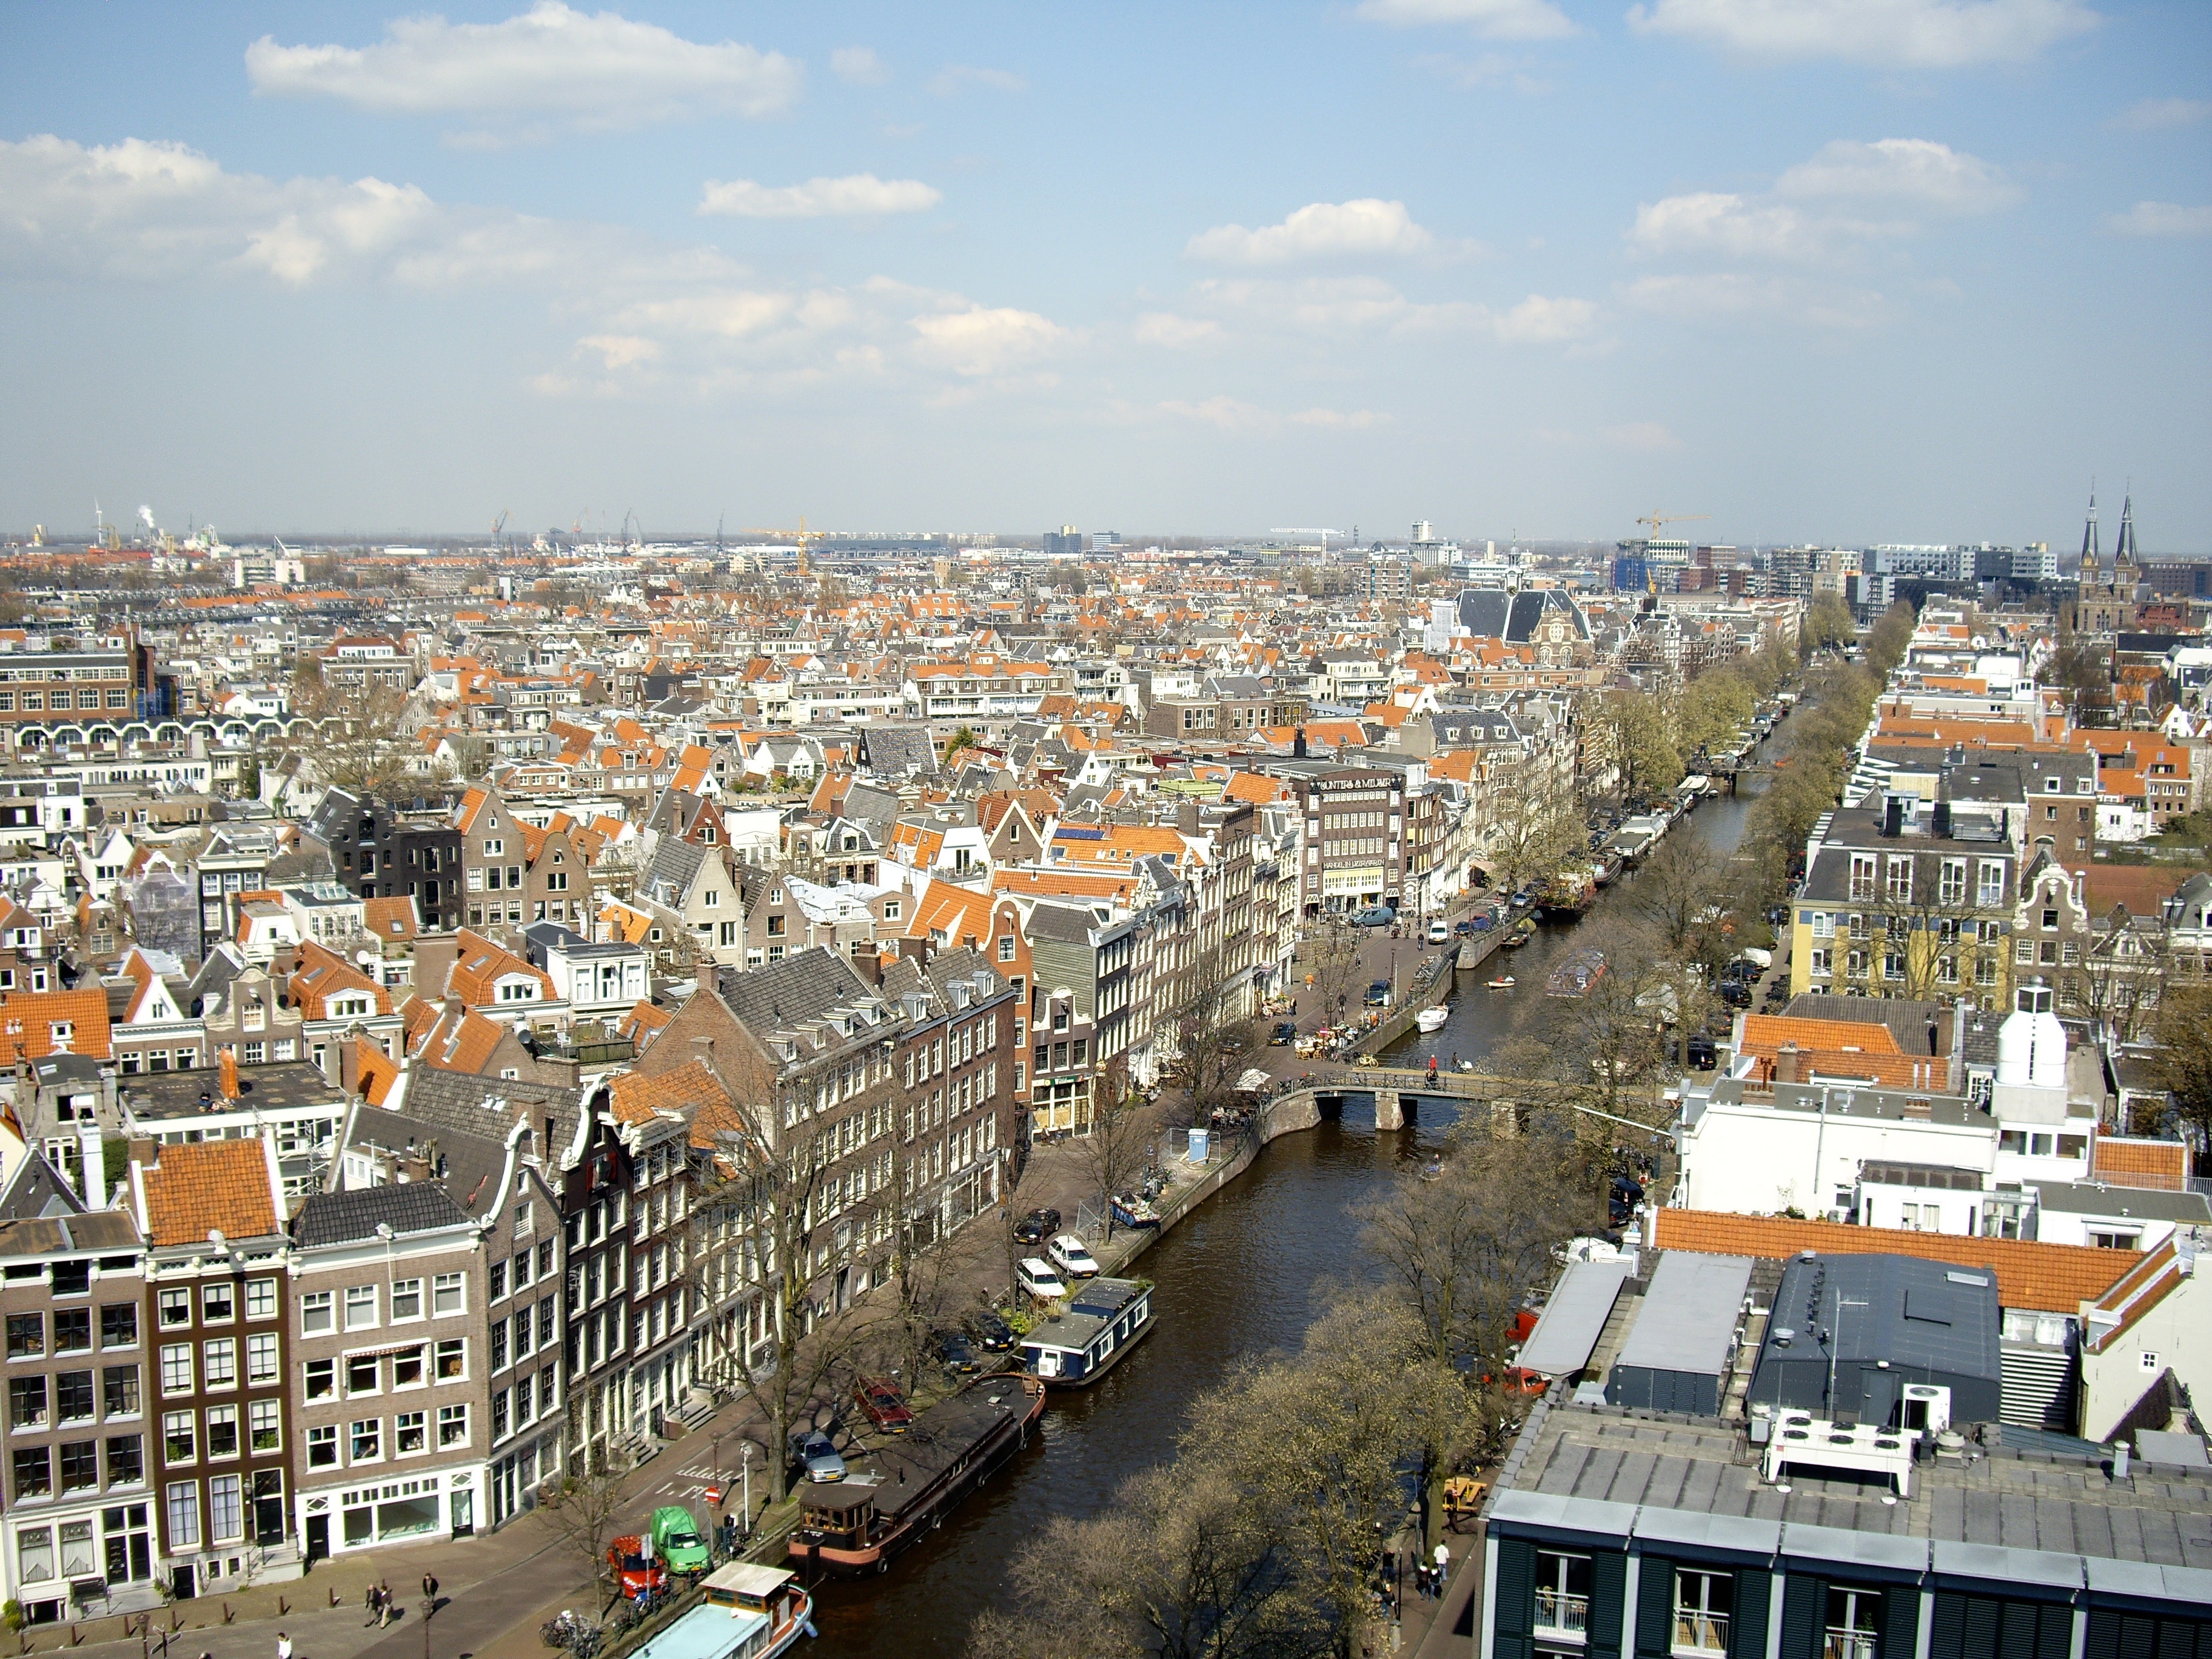
sea, coast, architecture, skyline, town, view, city, skyscraper, river, cityscape, panorama, downtown, waterway, tower block, amsterdam, channel, neighbourhood, aerial photography, urban area, residential area, human settlement